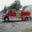
Label: truck